Wingtip device

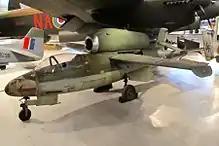
Heinkel He 162A with "Lippisch-Ohren" wingtip devices

Following the end of World War II, Dr. Sighard F. Hoerner was a pioneer researcher in the field, having written a technical paper published in 1952 that called for drooped wingtips whose pointed rear tips focused the resulting wingtip vortex away from the upper wing surface. Drooped wingtips are often called "Hoerner tips" in his honor. Gliders and light aircraft have made use of Hoerner tips for many years.